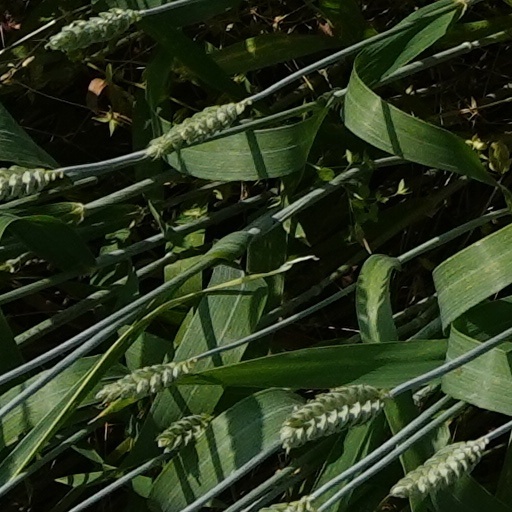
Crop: wheat